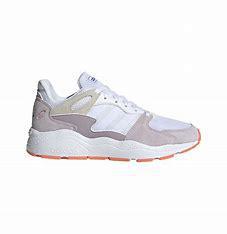
Brand: Adidas
Model: Crazychaos